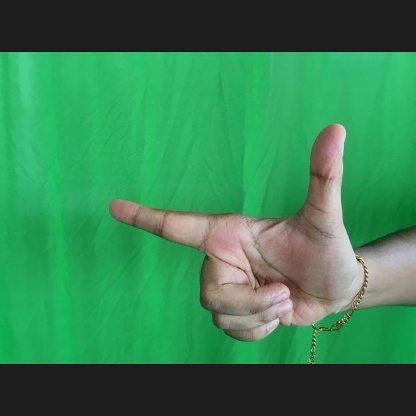
Mudra: Chandrakala